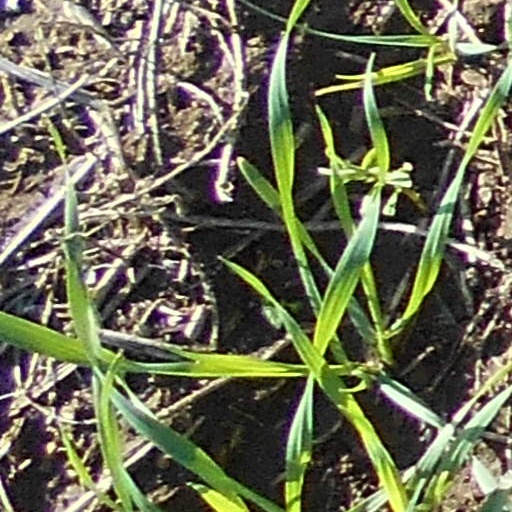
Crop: wheat